Hartland, New Brunswick

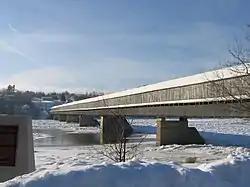
Longest covered bridge, showing pedestrian addition, with ice in the river

The town's dehydration plant, used to dehydrate potatoes, was destroyed by fire. The adjacent glucose and starch plants were also consumed.